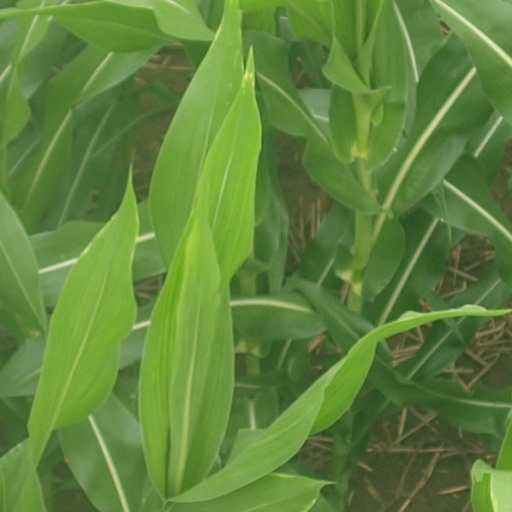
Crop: maize; corn